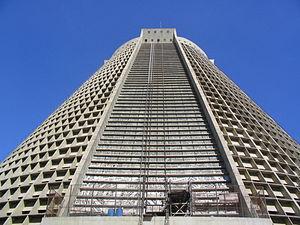
La cathédrale Saint-Sébastien de Rio de Janeiro est l'un des principaux sanctuaires catholiques de la ville de Rio de Janeiro, au Brésil.